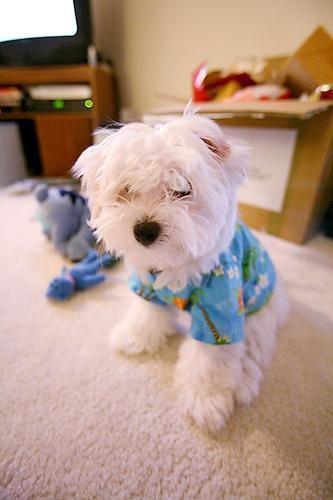
Maltese_dog